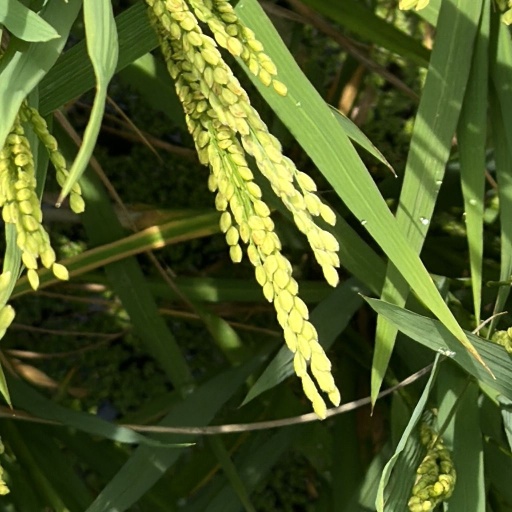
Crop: rice